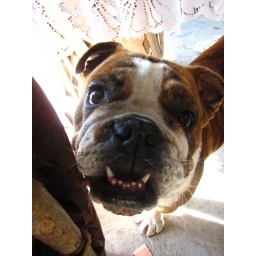
She was adopted by our friend's sister! Such a cute dog :)